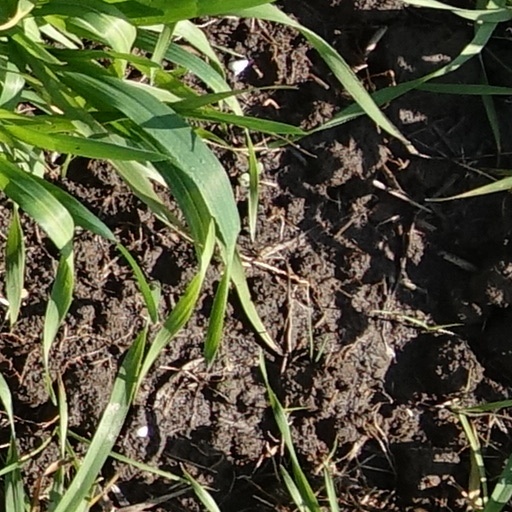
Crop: wheat